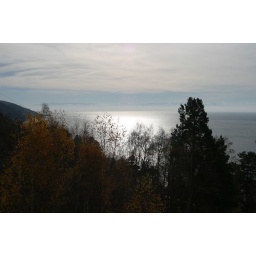
a view across lake Baikal - the largest body of fresh water in the world